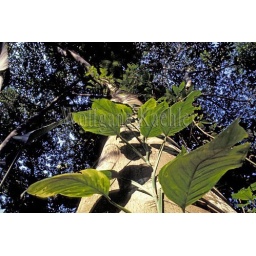
Amazon, a plant climbs the trunk of a tree in search of light in the rain forest